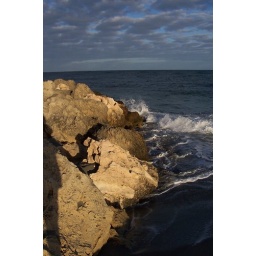
At the dog beach in the early morning, 3 July 2005.